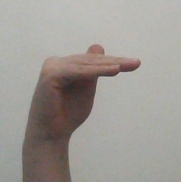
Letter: khaa